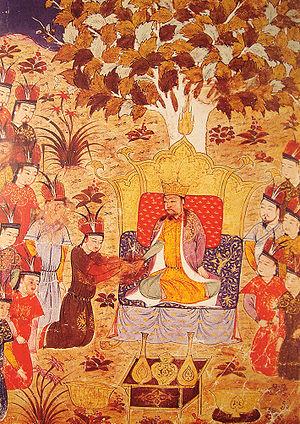
Ögedeï, parfois retranscrit en Ögödei, né vers 1186, mort le 11 décembre 1241, fils de Gengis Khan, est le deuxième khagan, de 1227 à 1241. Il est le frère de Djötchi, Djaghataï et Tolui.
Cette page concerne l'année 1229 du calendrier julien.